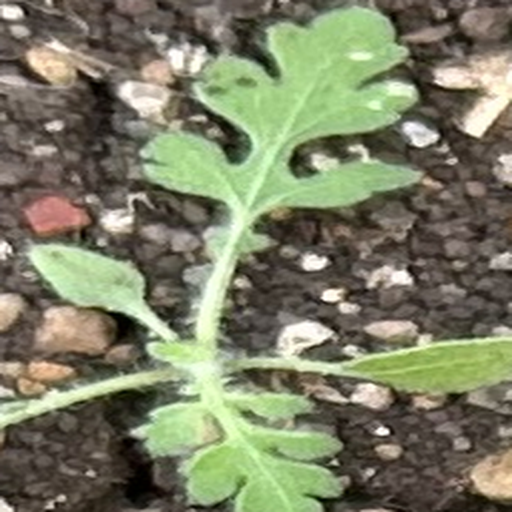
Weed species: Gajar_gavat_(Parthenium hysterophorus)